Chaurchan

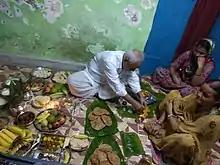
Chaurchan Puja celebration by Maithil people in Mumbai

Chaurchan is special festival of the Mithila region of India and Nepal. It is a very important fasting for married women in Mithila. It is also known as Charchanna Pabni, Chauth Chand or Chauth Chandra or Chorchan Puja. It is dedicated to Lord Ganesha and Chandra Deva. It has a lot of religious significance. On this day, married women keep a fast. Different types of dishes are prepared as prasad. Ganesh Chaturthi fast is also observed on this day. Along with Lord Ganesha, Lord Vishnu, Goddess Parvati and the moon god is worshipped. The story of Chorchan Puja is also heard on this day after that Arghya is offered to the moon god Chandra Deva.